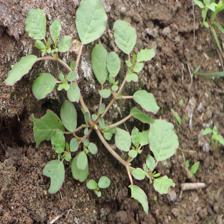
Label: BroadLeafWeed